Max Aicher Arena

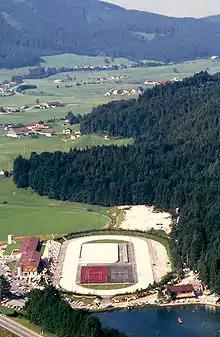
Venue in the 1960s

About five kilometers north of Inzell is the , one of the coldest lakes in Germany. Natural ice was prepared for speed skating and ice hockey and became a main training and competitions facility from 1959. The harsh winter conditions finally put an end to the Frillensee as a skating facility with the last German Championships held on 26–27 January 1963. In 1963 a natural ice stadium was built down the valley at and was converted into an artificial ice stadium in 1965. In 1965 the 400m artificial ice rink was built at the foot of the Falkenstein.